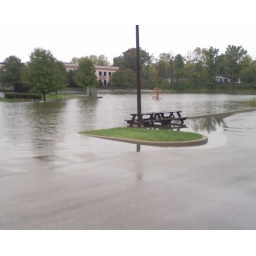
Here's the water creeping into the parking lot in the back of our office building.